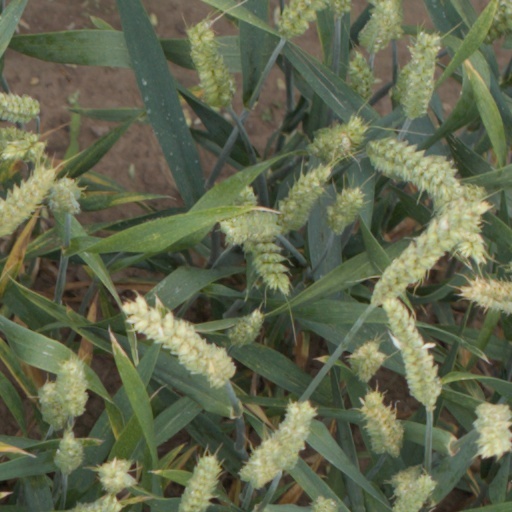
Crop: wheat